Doping in tennis

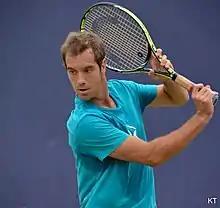
Richard Gasquet (2015)

The International Tennis Federation (ITF) and the World Anti-Doping Agency were initially seeking a two-year ban because of the substance used in the incident. Due to Gasquet's denial, and the small amount of cocaine detected, Gasquet initially received a one-year ban. However, this was overturned following an independent review that found the case was unintentional. The ITF and WADA challenged the ruling in the Court of Arbitration for Sport but were unsuccessful.